Saul

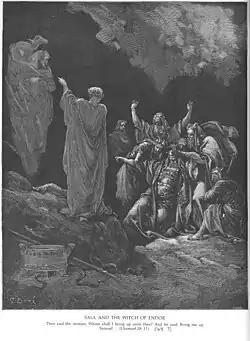
"Saul and the Witch of Endor" by Gustave Dore

During Saul's campaign against the Philistines, Samuel said that he would arrive in seven days to perform the requisite rites. When a week passed with no word of Samuel, and with the Israelites growing restless, Saul prepares for battle by offering sacrifices. Samuel arrives just as Saul is finishing sacrificing and reprimands Saul for not obeying his instructions.